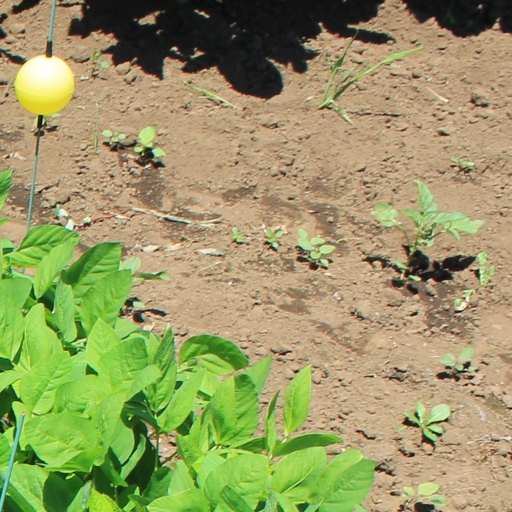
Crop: soybean